William Abram Mann

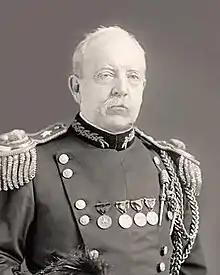
Mann circa 1916, at about the time of his assignment as commandant of the School of Musketry.

William Abram Mann (July 31, 1854 – October 8, 1934) was a general officer in the United States Army. He served as the commander of the 17th Infantry Brigade in the Spanish–American War and the 42nd Division ("The Rainbow Division") in World War I.